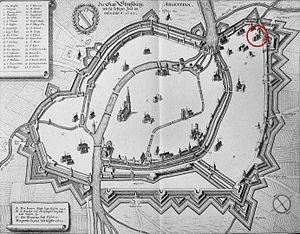
L’église Sainte-Aurélie de Strasbourg est située rue Martin Bucer dans le quartier de la Gare. C'est une église protestante luthérienne de la confession d'Augsbourg. Selon l'historiographie médiévale, il s'agirait de l'un des plus anciens sanctuaires de la ville. En 1524 Martin Bucer fit ses débuts comme prédicateur dans cette église acquise à la Réforme l'année précédente. Même s'il y subsiste quelques éléments d'architecture romane et gothique, Sainte-Aurélie est surtout remarquée pour son agencement intérieur baroque blanc et or – autel et chaire du XVIIᵉ siècle, orgue conçu par André Silbermann en 1713 – et la nef imposante de la nouvelle église, entièrement reconstruite au XVIIIᵉ siècle. Ces atouts ont valu à l'église Sainte-Aurélie d'être classée par les Monuments historiques le 5 mai 1988.